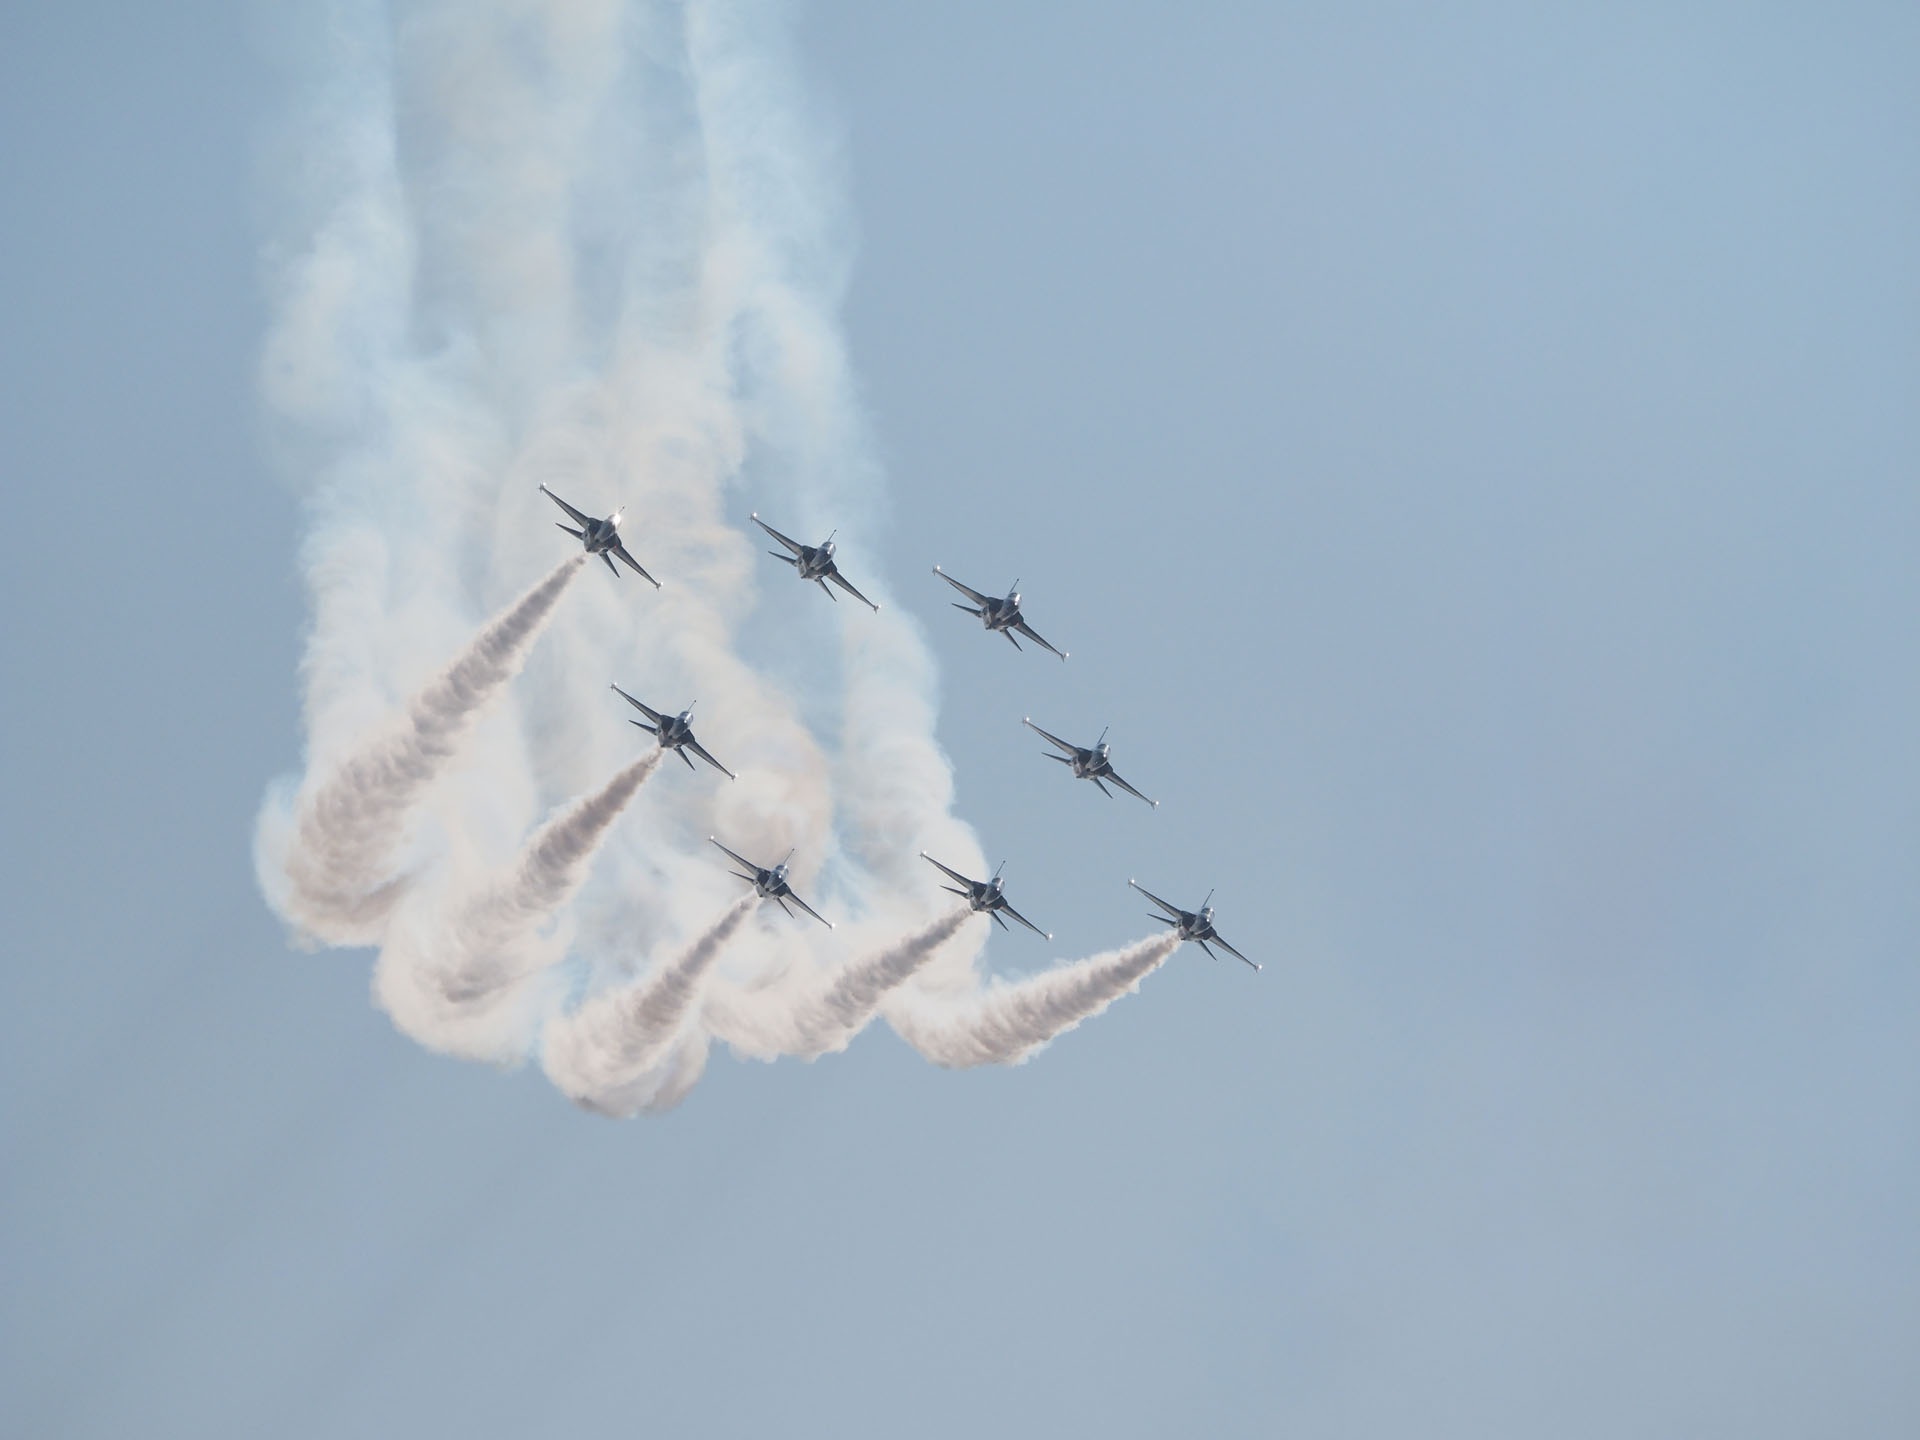
wing, airplane, aircraft, vehicle, aviation, flight, fighter, air show, air force, aerobatics, fighter aircraft, atmosphere of earth, general aviation, personal air, black eagle